Patrick Henry Jones

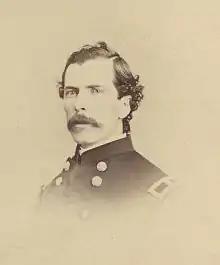
Jones circa 1860–1870

Patrick Henry Jones (November 20, 1830 – July 23, 1900) was an American lawyer, public servant and Postmaster of New York City during the mid-to late 19th century. In 1878, he was involved in the Alexander T. Stewart bodysnatching case when he was contacted by the kidnappers to act as an intermediary between themselves and the Stewart estate. When negotiations stalled between the Stewart family's lawyer Henry Hilton, he assisted Stewart's widow in negotiating for the return of her husband's body.